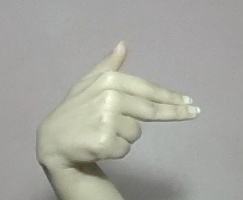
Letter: ghain